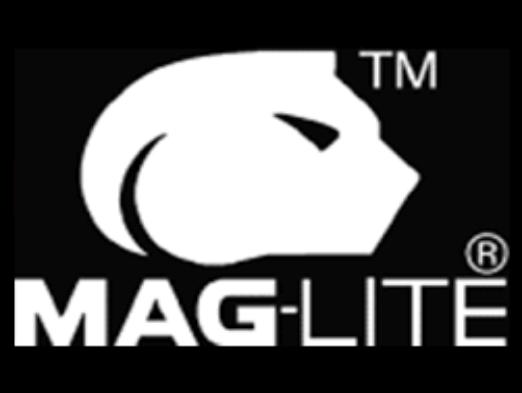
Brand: maglite
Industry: Necessities